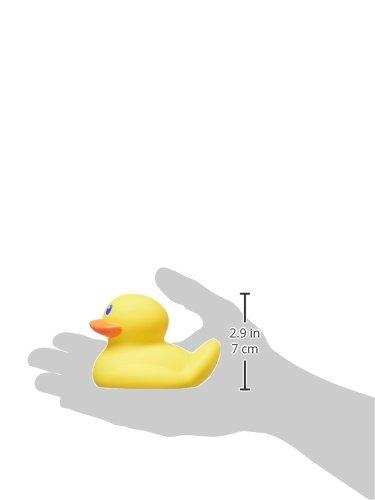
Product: Safety 1st Rubber TempGuard, Ducky
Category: Toys & Games | Baby & Toddler Toys | Bath Toys
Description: Temperature gauge strip on ducky's belly changes color when the water is too hot.
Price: $8.00